Cupco Church

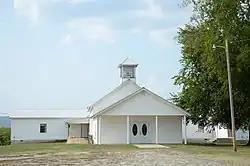

Cupco Church (also known as Cupco Free Will Baptist Church) is a historic church building near Yanush, Oklahoma. It was built in 1899 and added to the National Register of Historic Places in 1980.